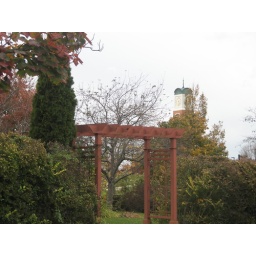
Garden with the clock tower in the background.